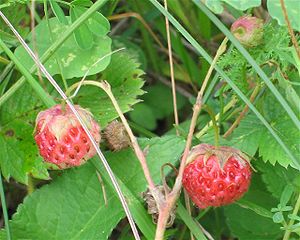
Bakkejordbær / Voksested
Bakkejordbær har små, men velsmagende bær.
Bakkejordbær, også skrevet Bakke-Jordbær, er en 5-15 cm høj urt, der vokser på tørre bakker og skrænter. Til forskel fra skovjordbær har bakkejordbær ingen eller kun korte udløbere.